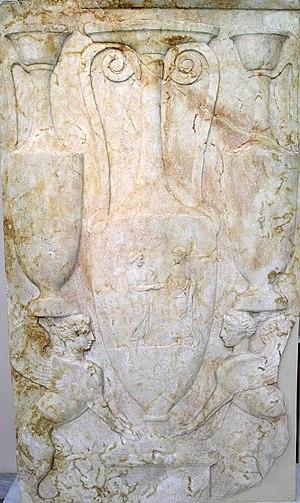
Stèle funéraire d'un citoyen du dème de Skambonidai. Les éléments iconographiques représentés sur la stèle, le loutrophore, les lekythoi, et les sphinxes, sont liés aux rites funéraires et aux croyances entourant la Mort. Trouvé sur la rive de l'Éridanos. Vers 420-410 av. J.-C. Musée archéologique du Céramique, n° P280 (I 192). Photographie prise par Μαρσύας (2005). Italiano: Stele funebre di un anonimo del demos di Skambonidai. 420-410 a.C. Esposta nel cortile interno coperto del Museo archeologico del Ceramico (Atene).